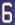
Number: 6